464 BC Sparta earthquake

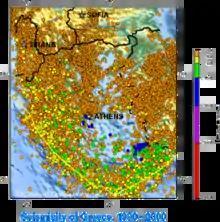
Seismicity around Greece between 1990 and 2000

Sparta was located on what is currently called the Hellenic arc which is predisposed to large seismic activity due to the convergence and subduction of the African plate beneath the Aegean Sea plate. The convergent and subduction of these plates are also seen in the geographical landscape in present-day Greece with large mountain ranges as well as many islands and the lands drop off into the Mediterranean Sea.